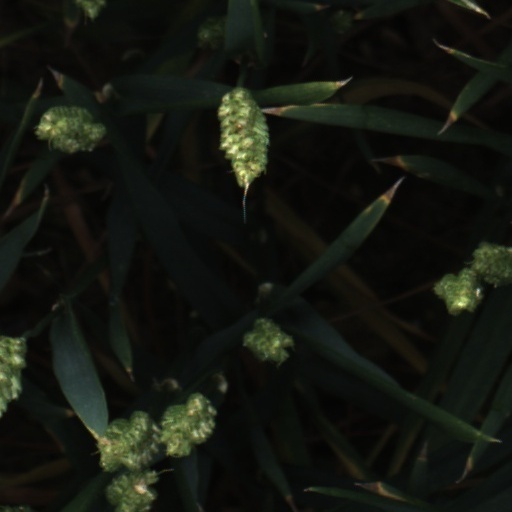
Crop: wheat